Subles

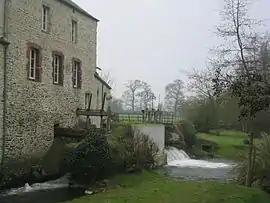
The 18th-century "Moulin de Hard"

Subles is a commune in the Calvados department in the Normandy region in northwestern France.